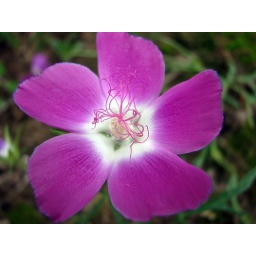
one of the little flowers in the field